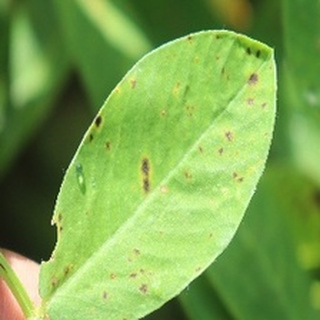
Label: groundnut_early_leaf_spot